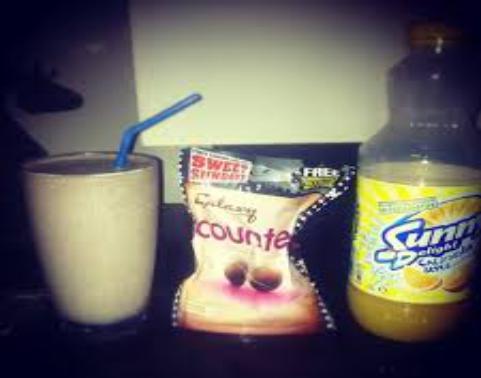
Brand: Galaxy Counters
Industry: Food